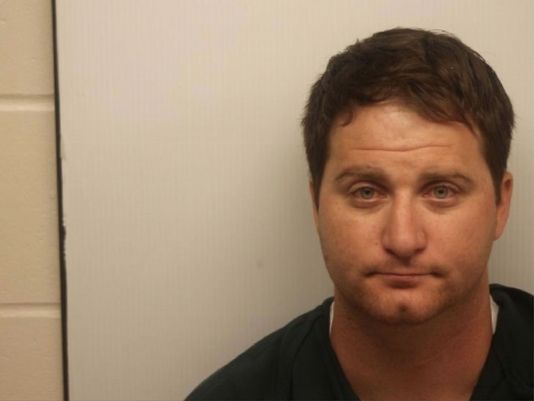
Gender: men